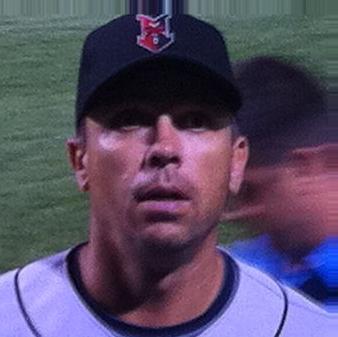
Age: 33